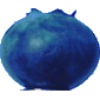
Label: Huckleberry 1